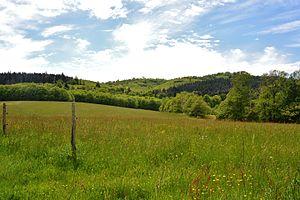
Les hauteurs de Courbefy, dans les monts de Châlus (Haute-Vienne, France)
Les monts de Châlus, parfois appelés massif des Cars, sont avec les monts de Blond, plus au nord, les premiers contreforts occidentaux du Massif central et des monts du Limousin. Ils sont situés, comme leur nom l'indique, autour de la commune de Châlus, au sud-ouest du département de la Haute-Vienne, en Nouvelle-Aquitaine, mordant quelques communes du département de la Dordogne.